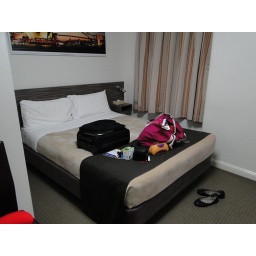
This is the double bed in the hotel room. Not bad. The curtains on the wall are hiding the window.